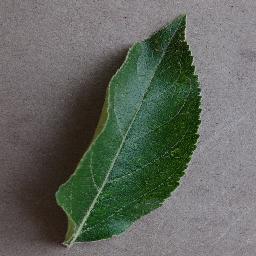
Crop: apple
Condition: healthy